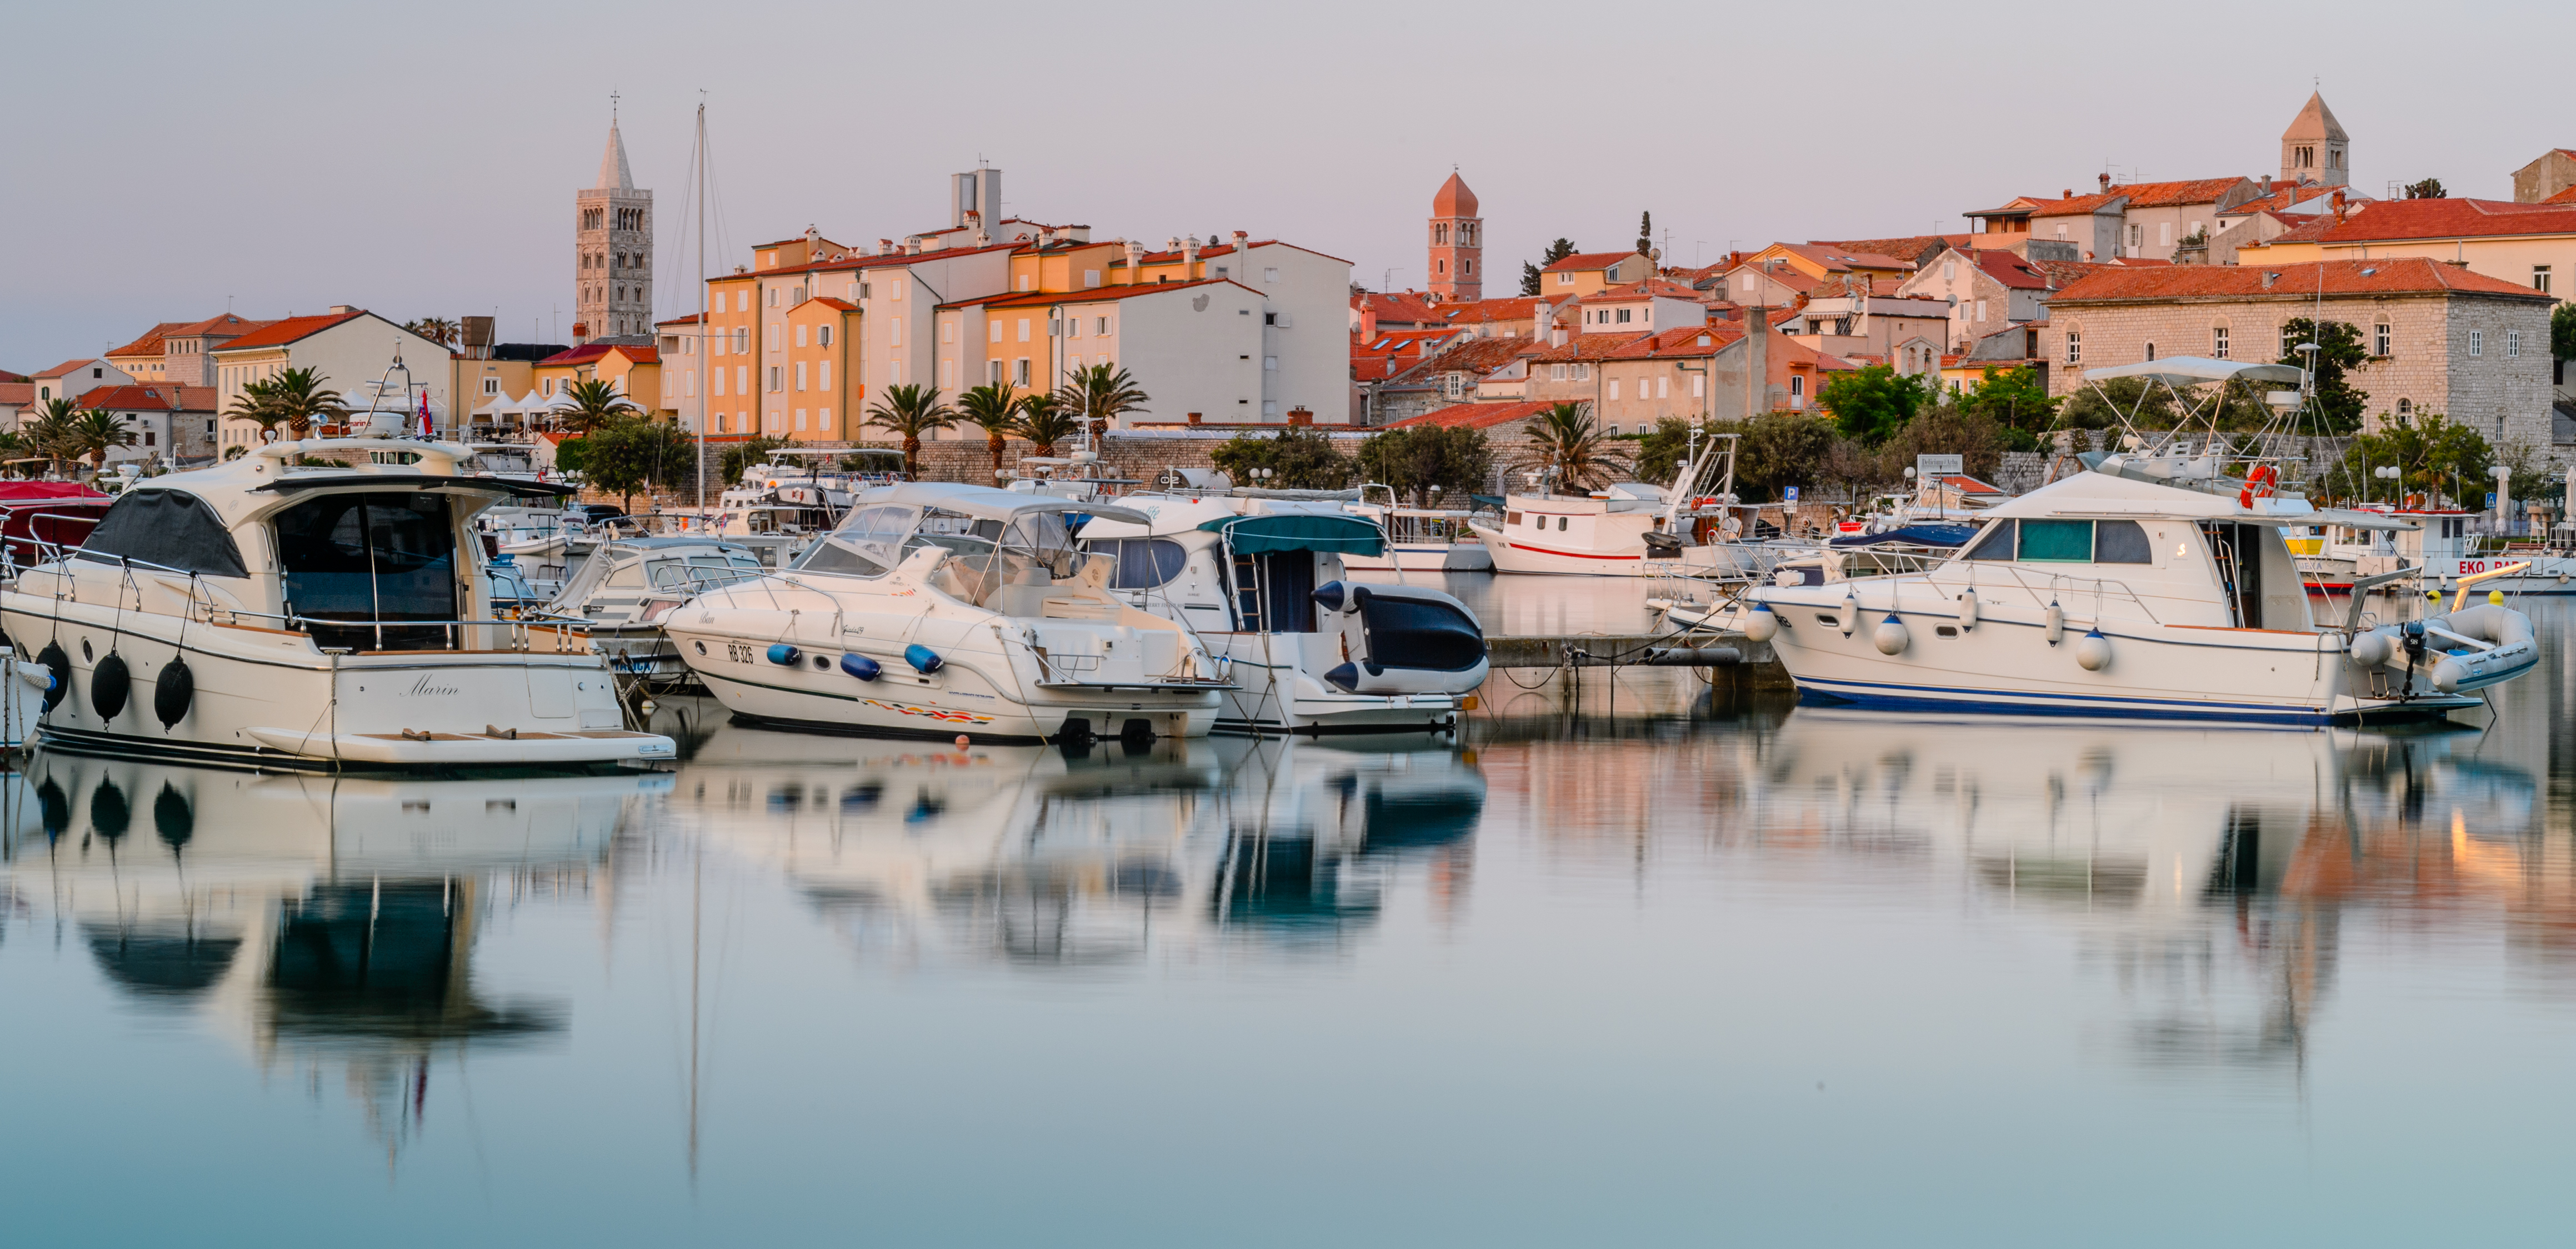
sea, dock, boat, town, dawn, canal, vacation, vehicle, harbor, harbour, marina, port, nikon, waterway, croatia, nikond4, d4, hvratska, croazia, rab